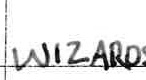
Label: Wizards